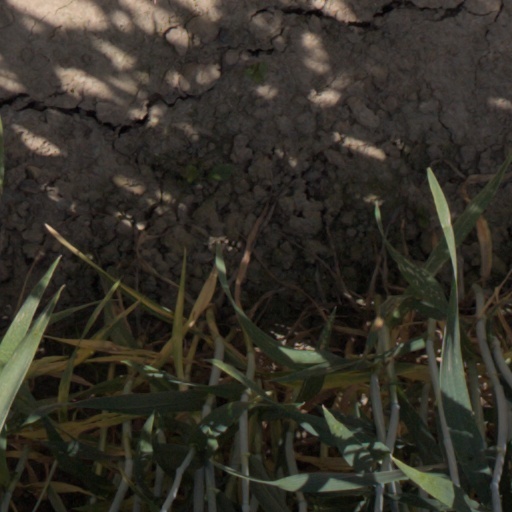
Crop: wheat